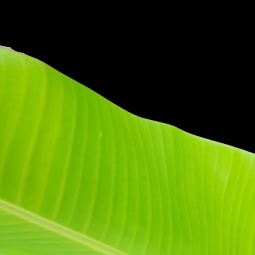
Label: Healthy